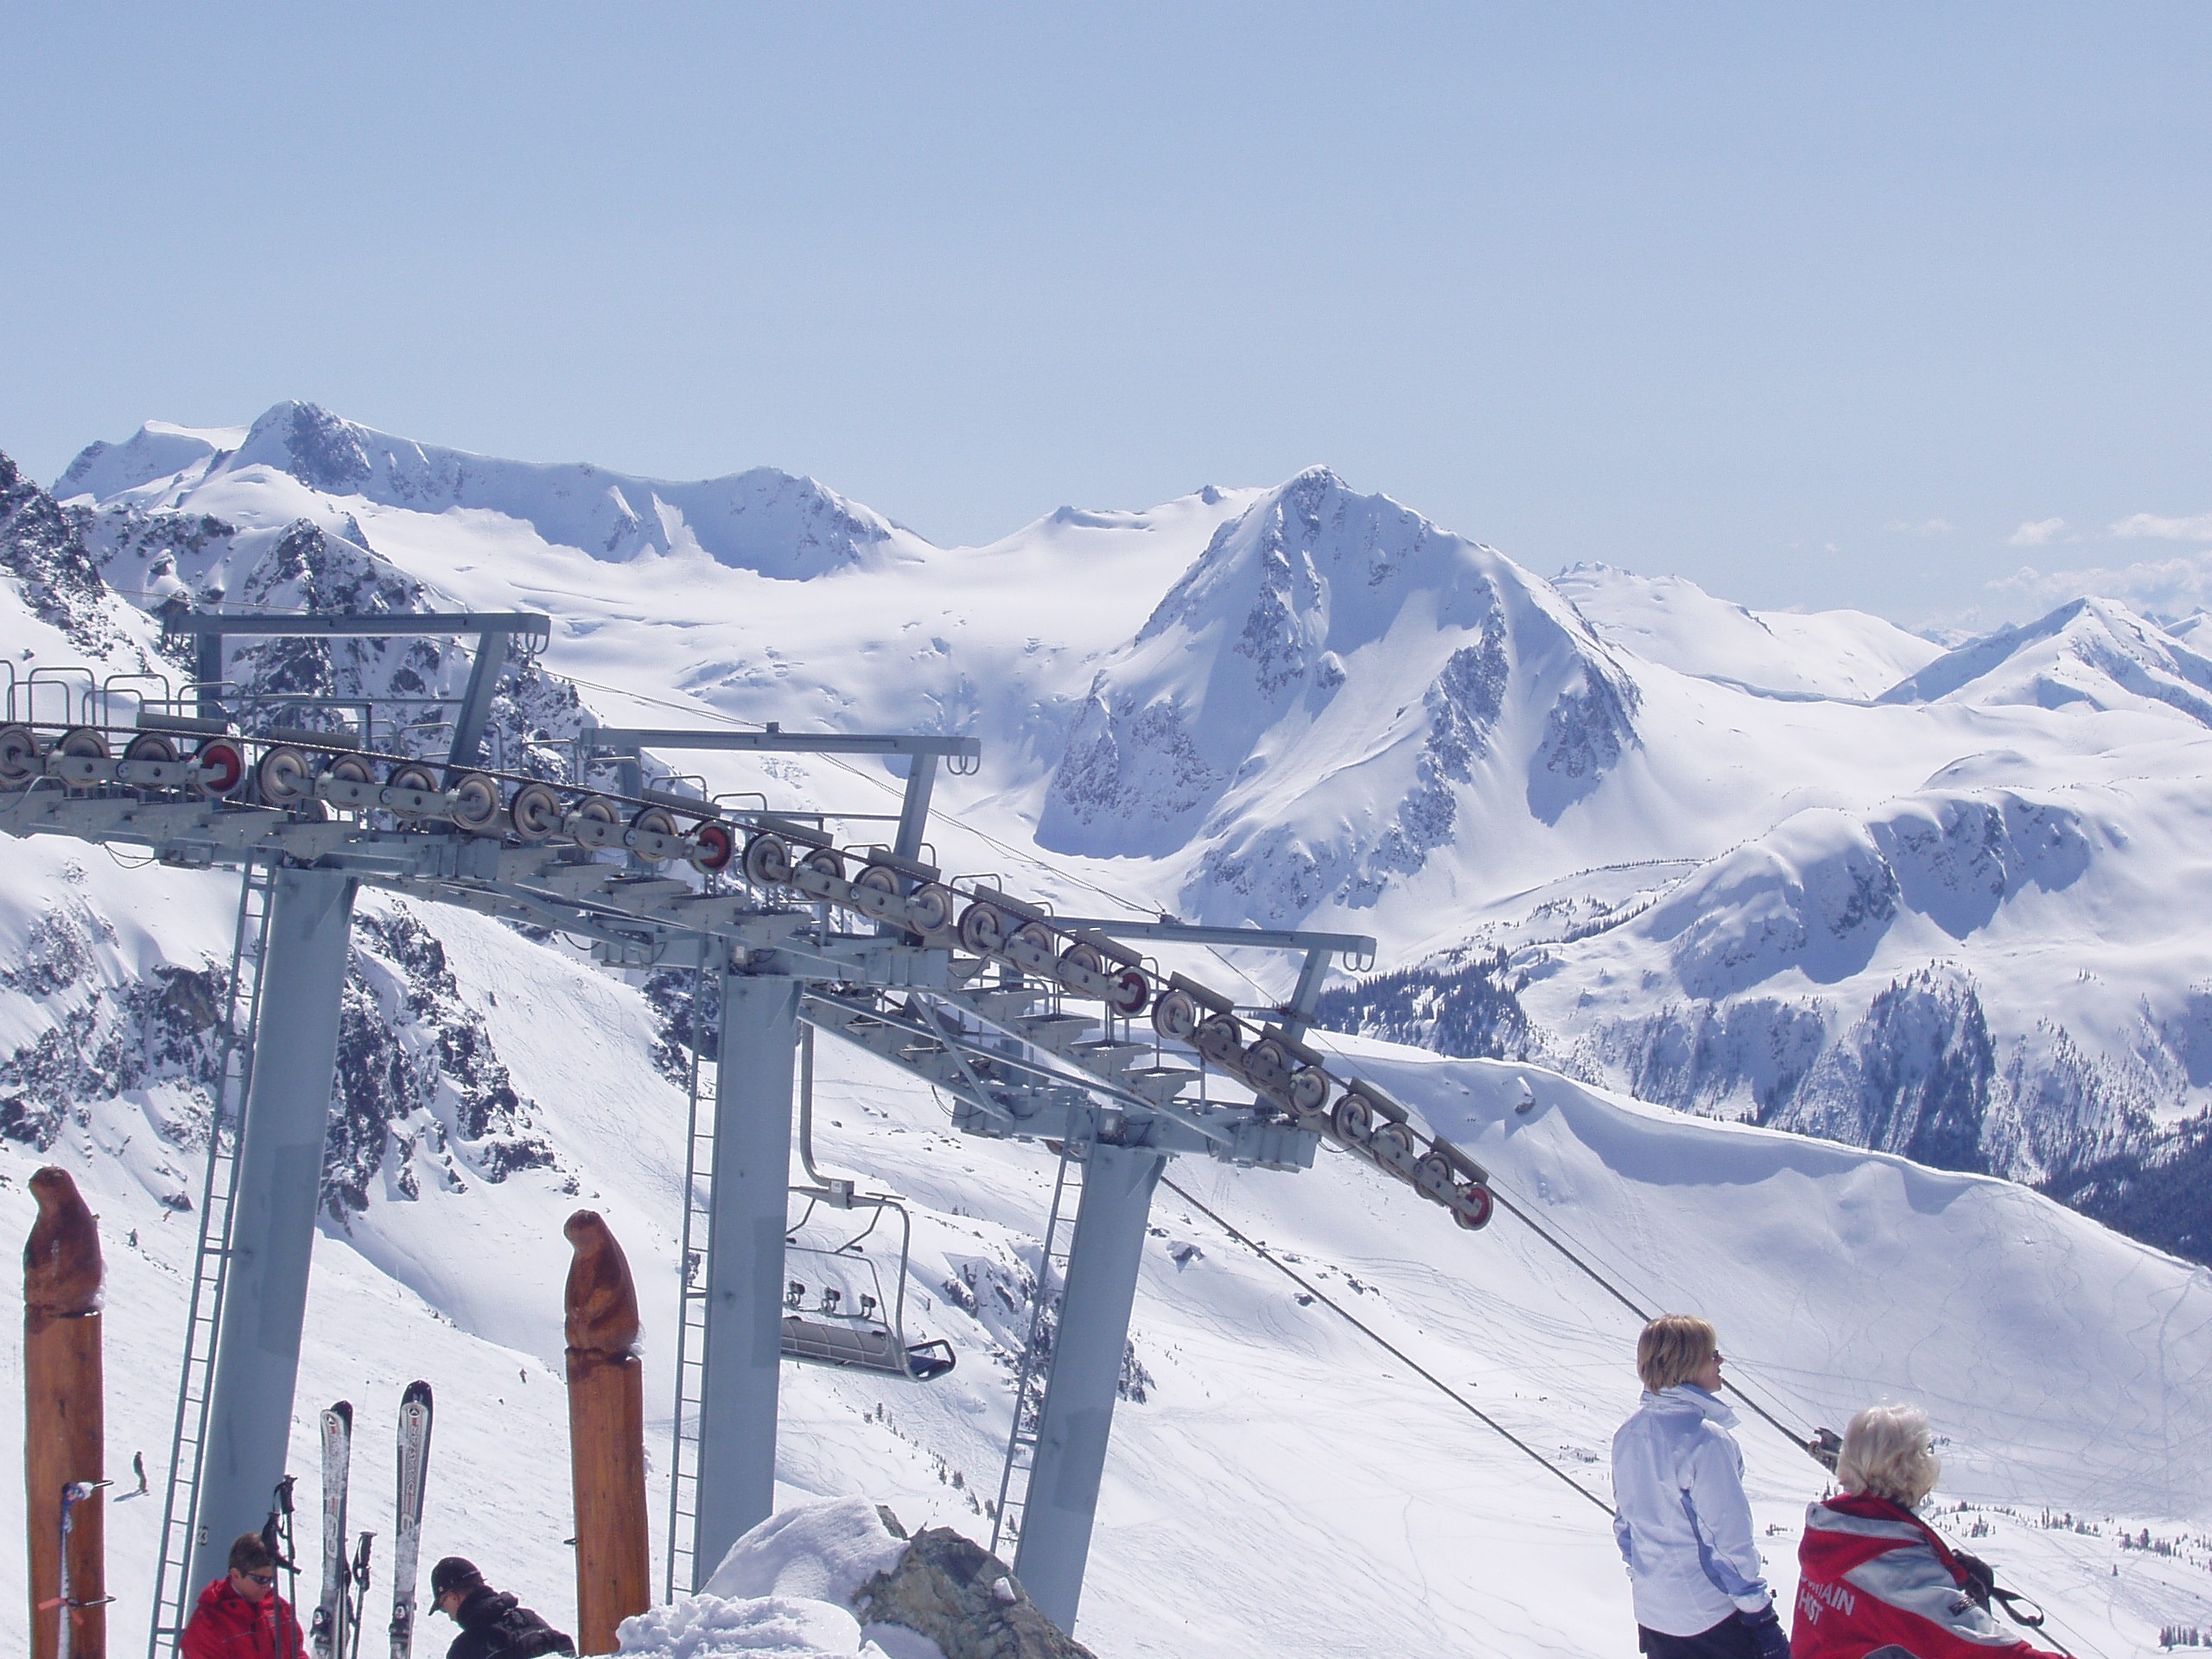
mountain, snow, winter, white, sport, mountain range, skiing, season, sports equipment, winter sport, sports, resort, alps, canada, downhill, ski, whistler, piste, british columbia, ski touring, nordic skiing, ski mountaineering, ski equipment, outdoor activity, mountainous landforms, geological phenomenon